Sky position (RA, Dec in degrees): 186.714, 11.58
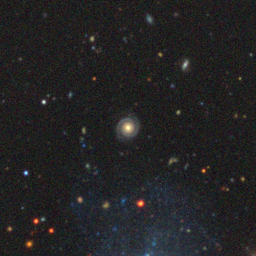
Galaxy morphology: Unbarred Tight Spiral Galaxies